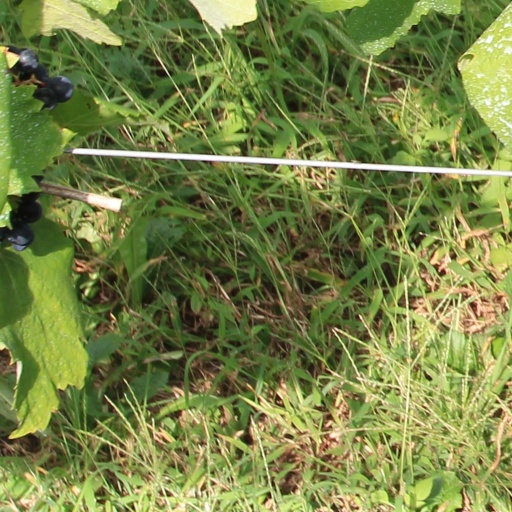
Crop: grape